Cherry 2000

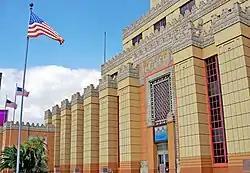
The Citadel building located in Commerce, California, was featured in the film.

According to the credits, the film was shot entirely in Nevada. The van plunging into an open pit was shot at Three Kids Mine. The river-crossing sequence was filmed at the Hoover Dam. Scenes at the Sky Ranch were filmed at the Beehive group camping area in the Valley of Fire State Park. E and Sam's first kiss was filmed in the upper reaches of the Las Vegas Wash. Adobe Flats was filmed at Eldorado Valley Dry Lake Bed. The town of Glory Hole was filmed in Goldfield, Nevada.